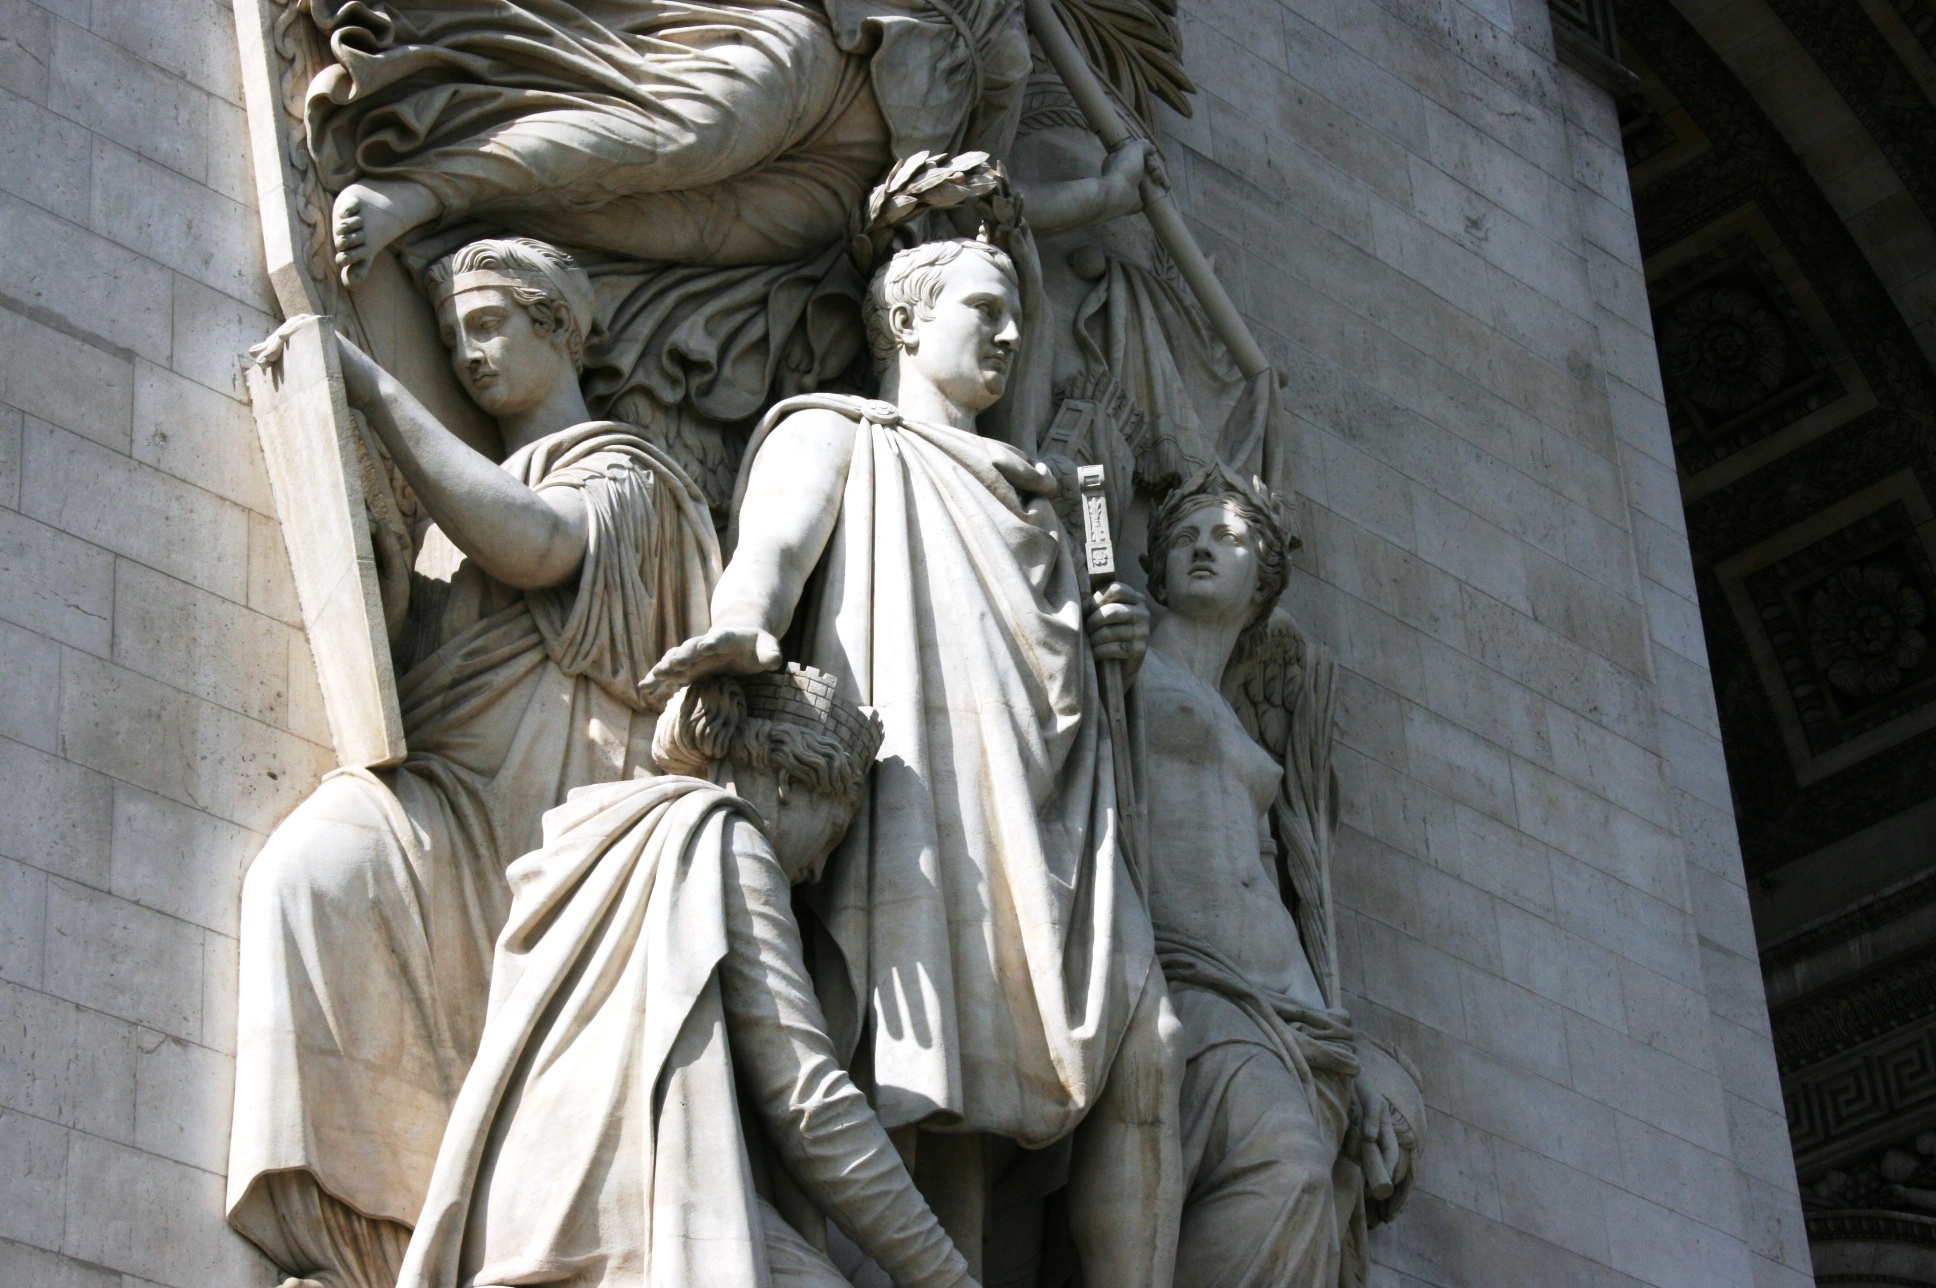
paris, monument, france, statue, religion, cathedral, sculpture, art, temple, ancient history, arch of triumph